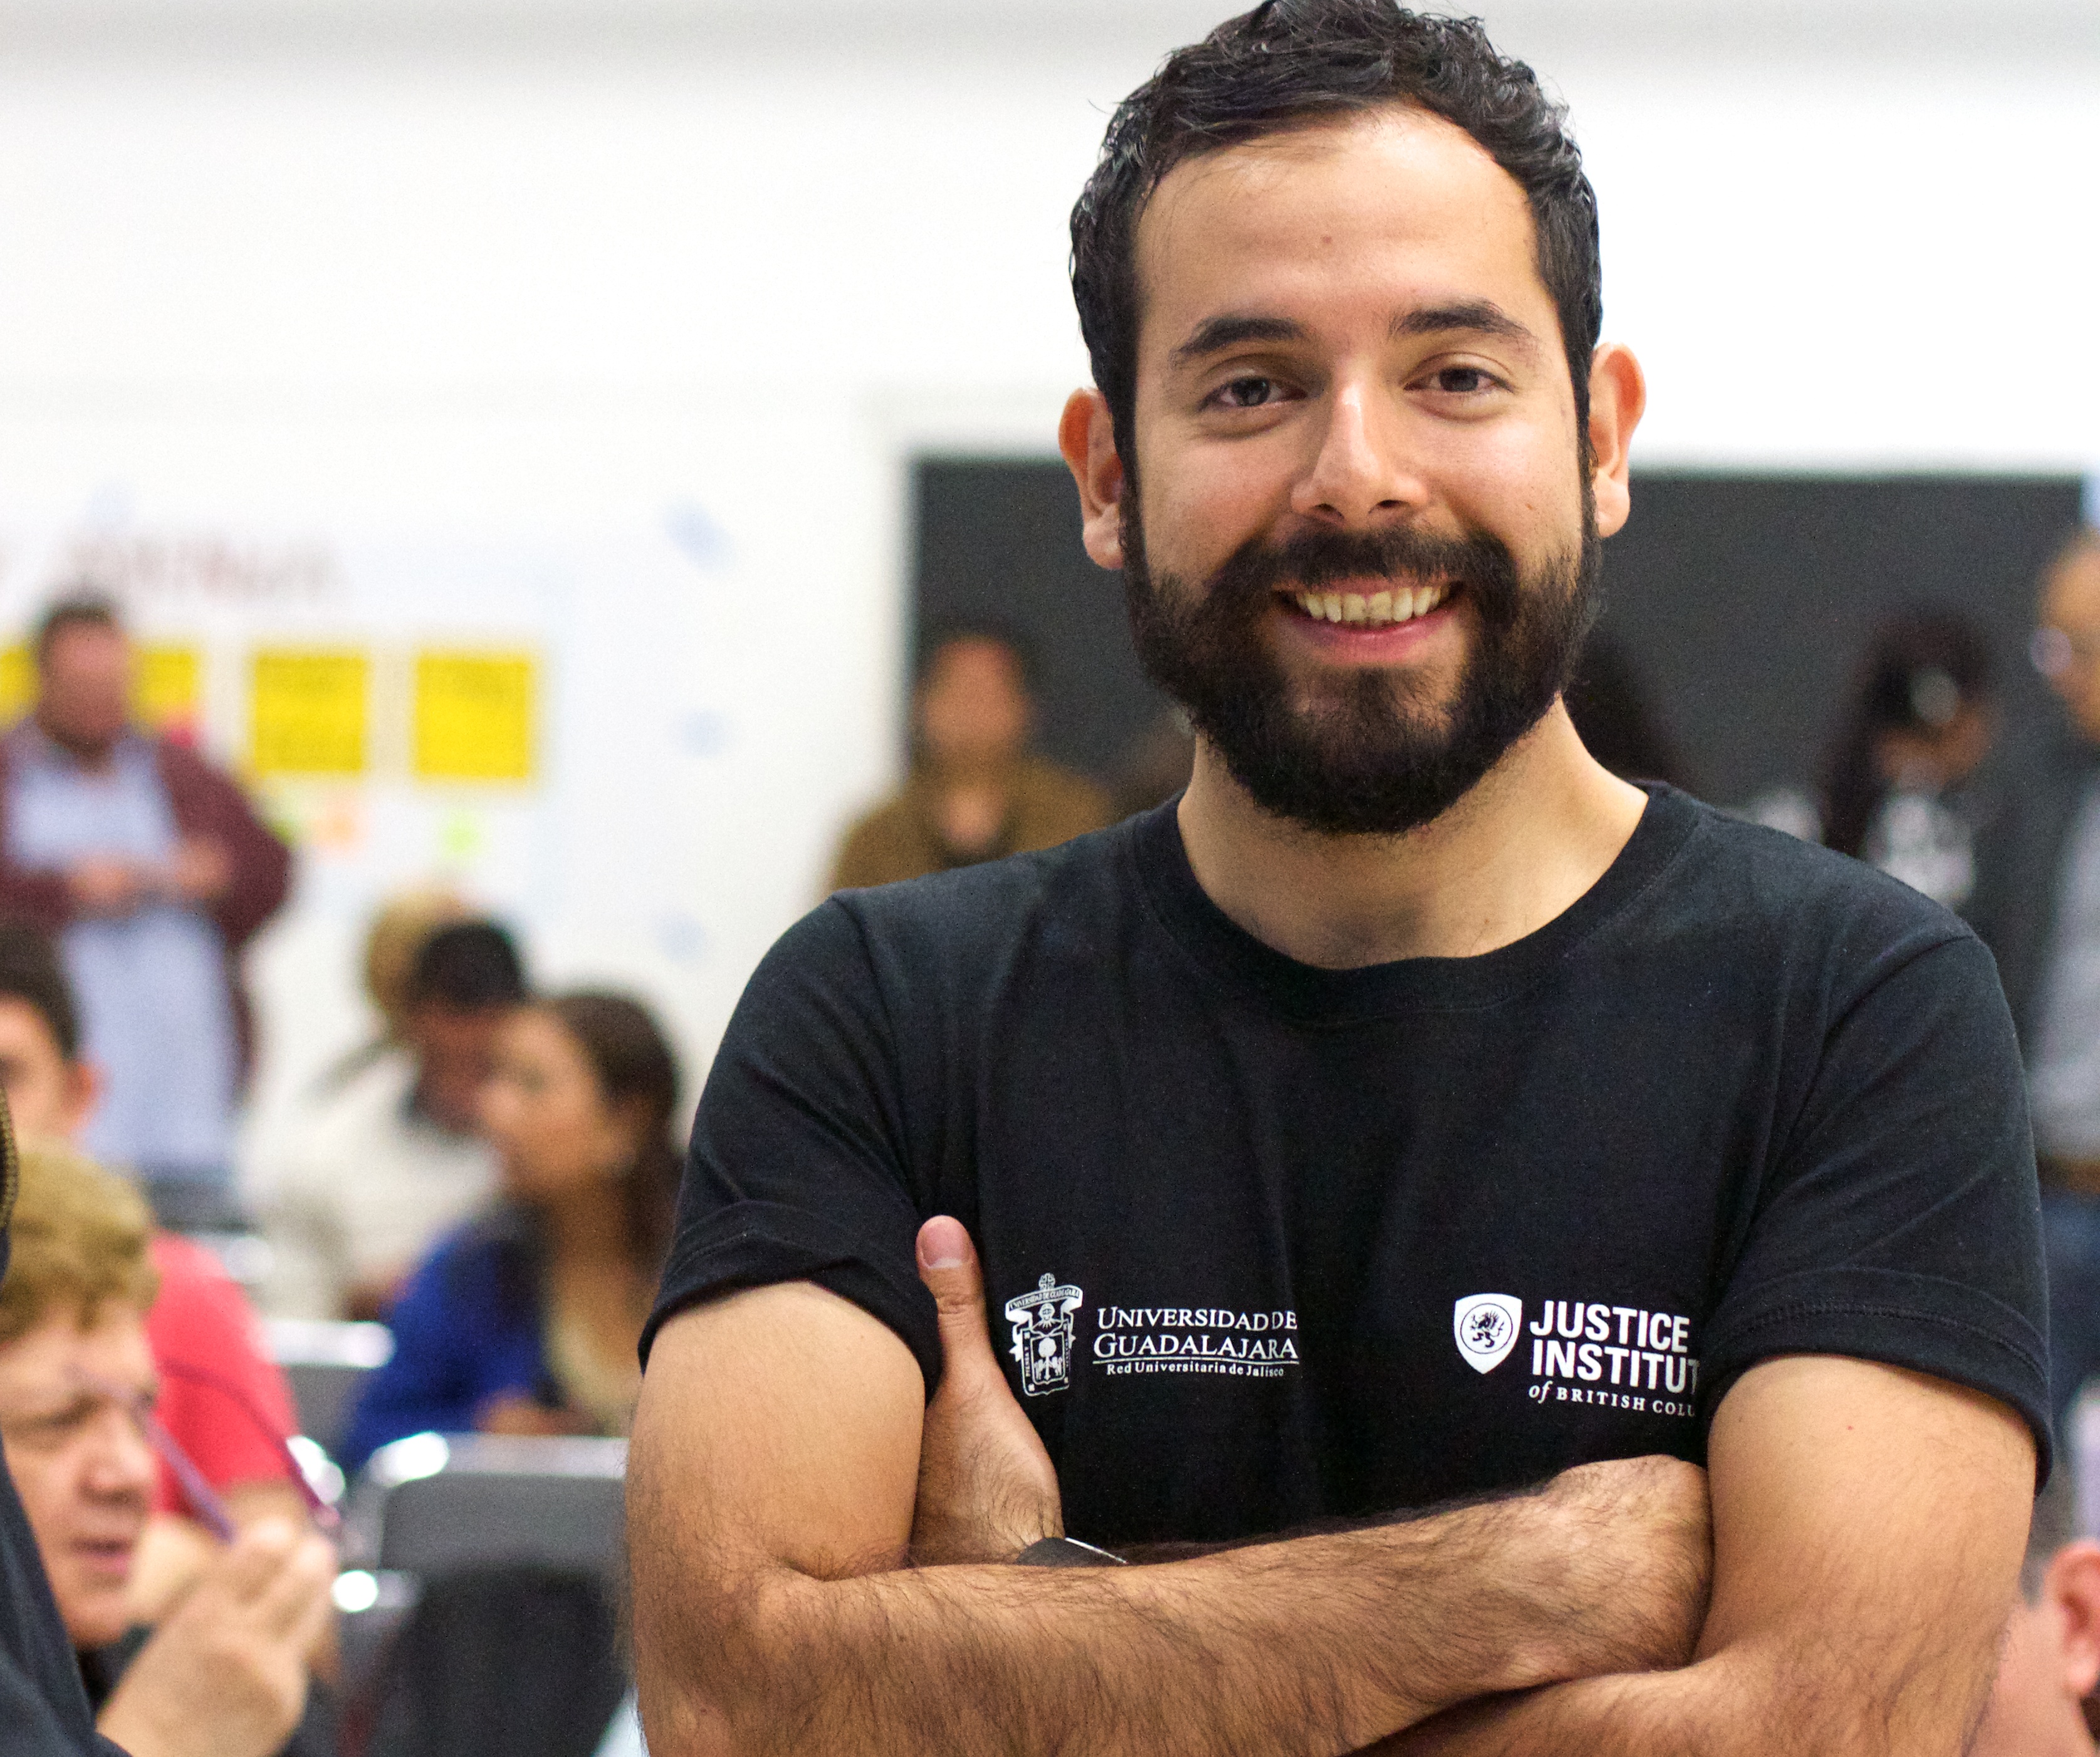
muscle, udgagora, facial hair, physical fitness